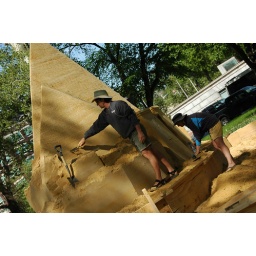
playing in the sand box